String instrument

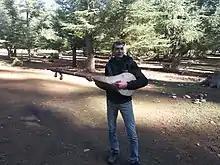
The Moroccan loutar uses a soundboard made of goatskin.

In bowed instruments, the bow is normally placed perpendicularly to the string, at a point halfway between the end of the fingerboard and the bridge. However, different bow placements can be selected to change timbre. Application of the bow close to the bridge (known as "sul ponticello") produces an intense, sometimes harsh sound, which acoustically emphasizes the upper harmonics. Bowing above the fingerboard ("sul tasto") produces a purer tone with less overtone strength, emphasizing the fundamental, also known as "flautando", since it sounds less reedy and more flute-like.